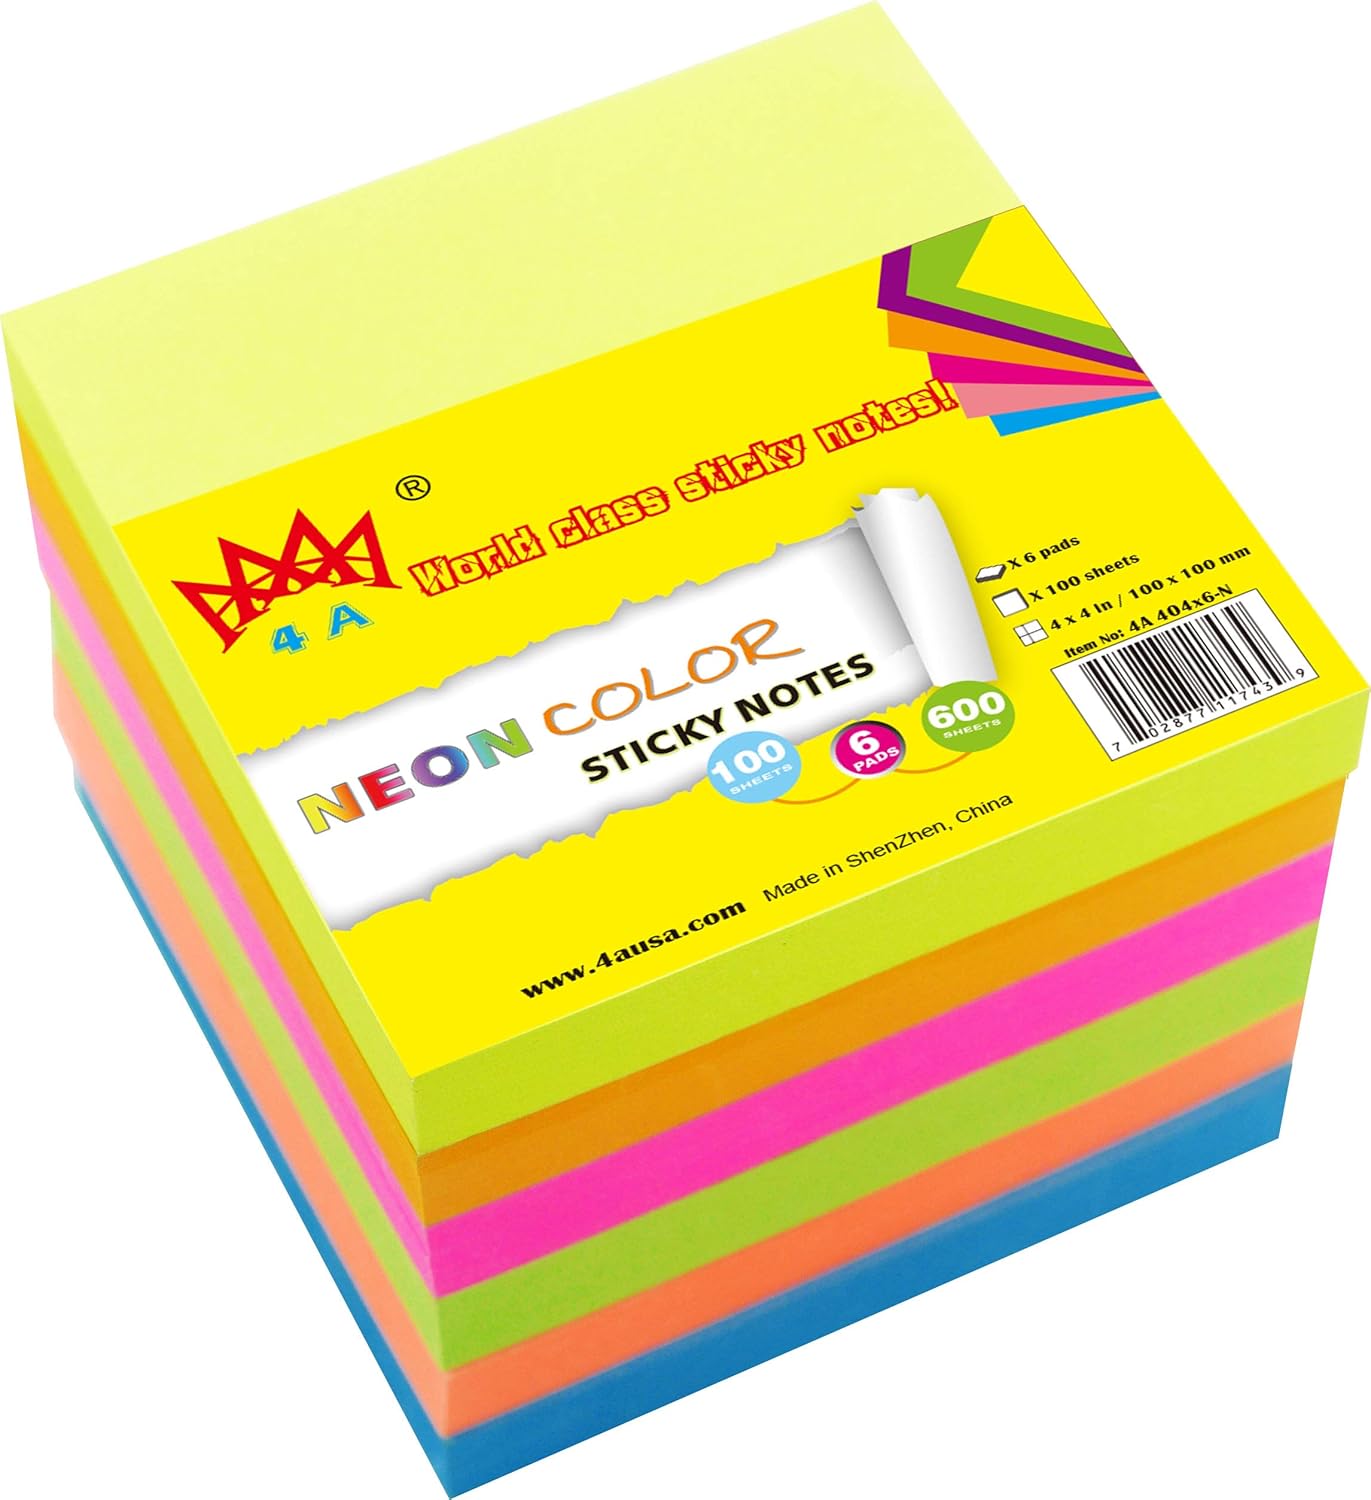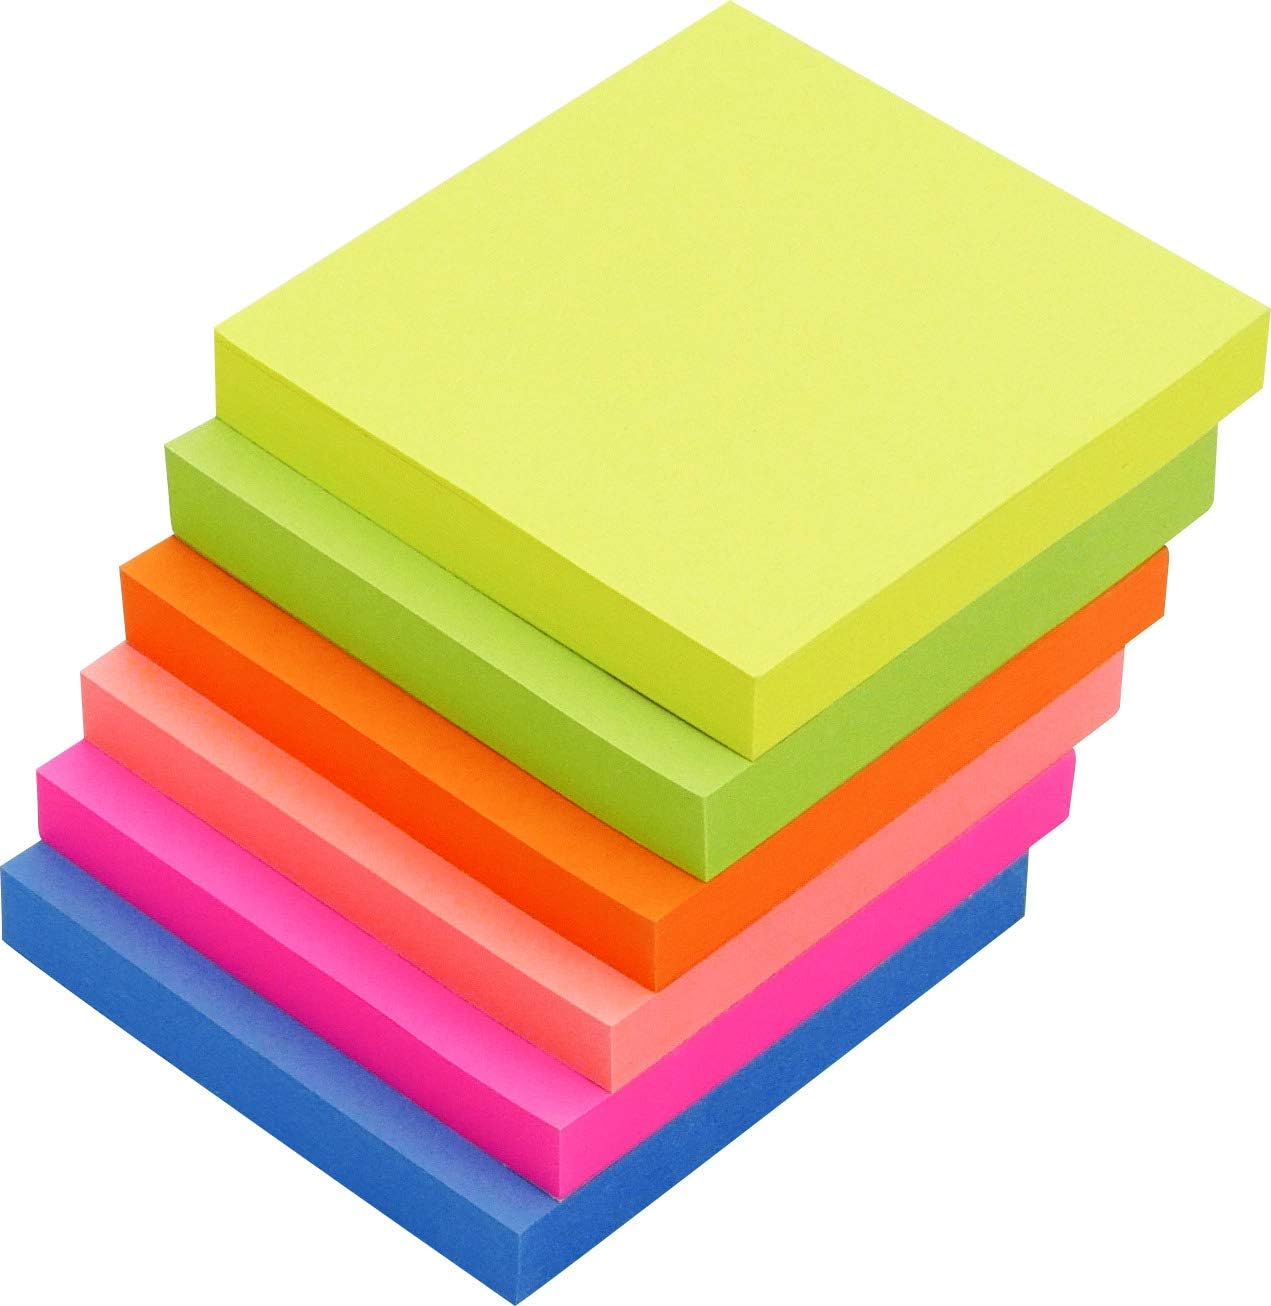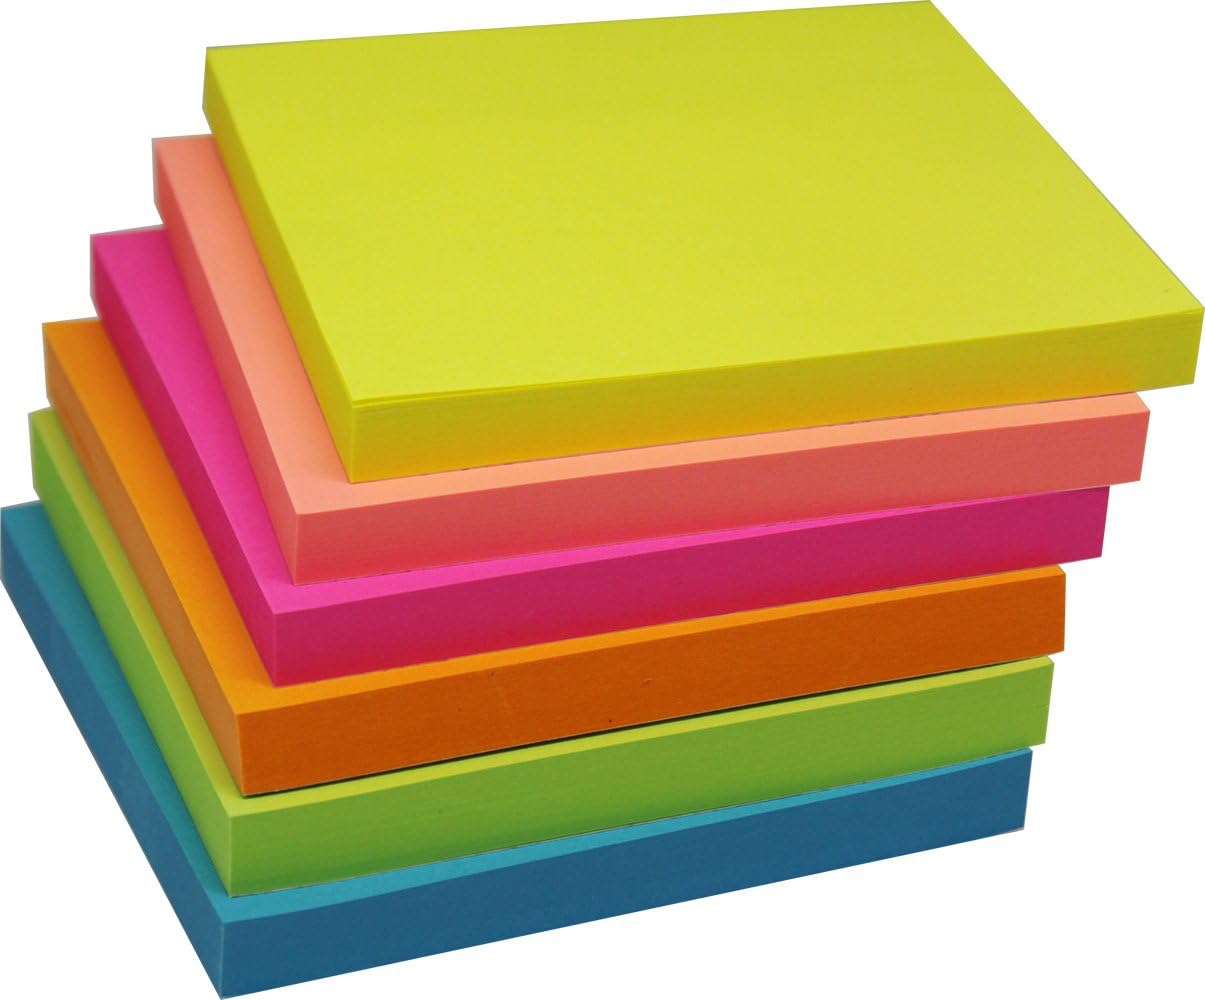
4A Sticky Notes,4 x 4 Inches,Large Size,Neon Assorted,Self-Stick Notes,100 Sheets/Pad,6 Pads/Pack,4A 404x6-N
Category: All Electronics
"4A,Brand,High Quality, Good Price! 4A,professional sticky notes manufactures, started to research and develop on sticky notes from 2000,and took 7 years making a significant in researching technical difficulties. From 2007, We do OEM for many famous brand. Now 4A is one of best sticky notes manufactures in the world. 4A strive in producing the best quality sticky notes with smooth adhesive, stick longer, remove cleanly, no curved.4A sticky notes have a unique adhesive technology to stick again and again on any smooth surface. 4A have several series of sticky notes, including creative design products, also accept OEM orders. Search 4A in Amazon.com, you will find professional sticky you want and will be satisfied with our products."
Features: [Color and size] 4 x 4 Inches, Neon Assorted | [Features] High quality paper, easy to use and peel, no residue, can keep clean and tidy | [Application] Great for jotting down quick messages and brainstorming meetings where ideas get captured | [Recyclable] 4A sticky notes are recyclable | [4A brand] High quality, good price!